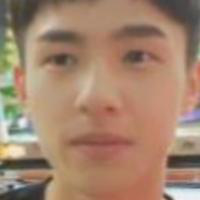
Age group: age 21-30